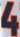
Number: 4